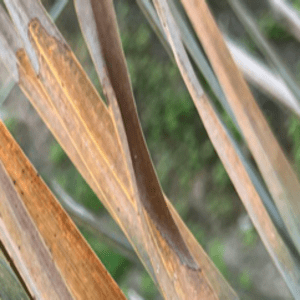
Label: Potassium Deficiency